Question: Please indicate a possible affordance area of the bed that can be used for lying down
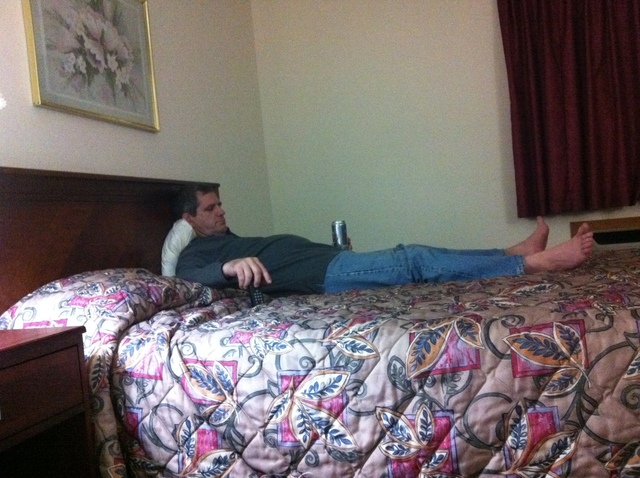
Answer: [3.5, 243.5, 638.5, 475.5]